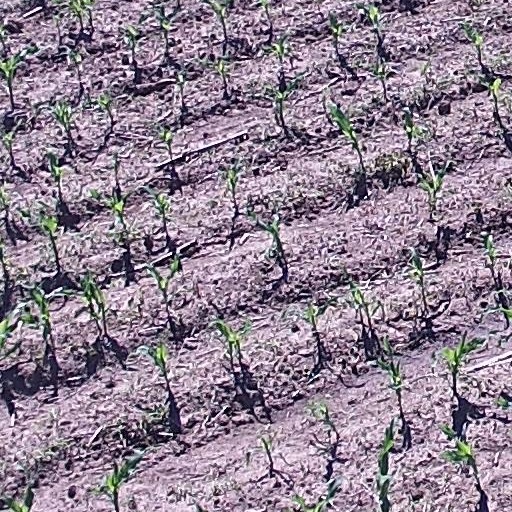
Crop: maize; corn